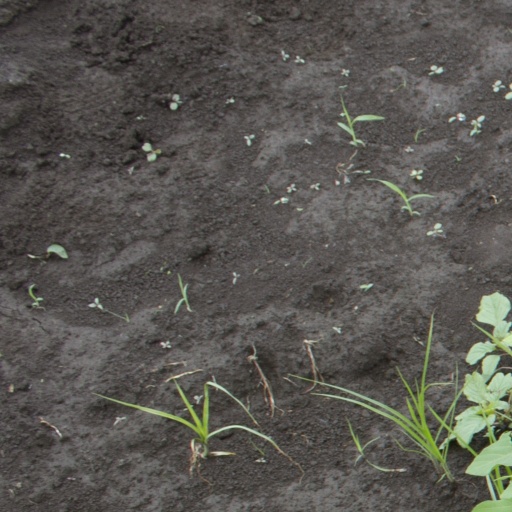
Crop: soybean